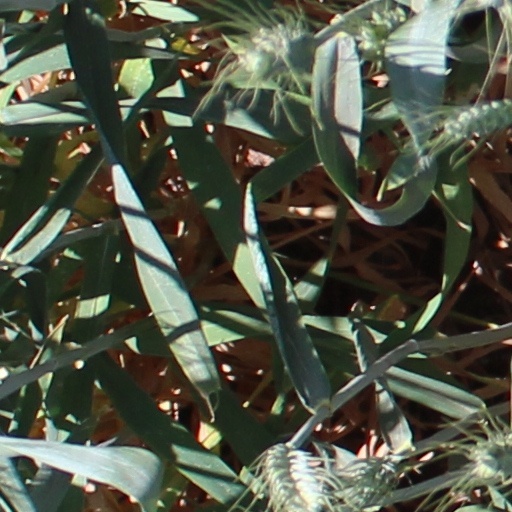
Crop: wheat